Halotus

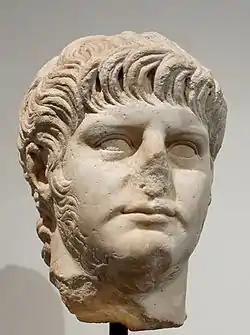
Marble bust of Nero (ruled from 54 to 68), located in the Antiquarium of the Palatine.

For a while, it was pretended that Claudius was still alive, with all of those involved in the plot (including Halotus) undertaking their normal duties. This was done so that arrangements for Nero's accession could be secure. The news that Claudius was merely sick rather than dead spread widely and Agrippina making requests "on Claudius' behalf" further fooled the people into believing the Emperor lived. After all of the preparations for Nero's accession had been made, the death was revealed to the Roman people.